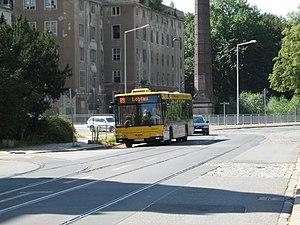
MAN Truck & Bus AG est la plus grande filiale de MAN SE et l'un des plus gros fournisseurs internationaux de véhicules commerciaux. Le siège social se situe à Munich, en Bavière. L'entreprise produit des camions allant de 7,49 t à 44 t mais également des véhicules plus lourds, des châssis d'autobus, des autocars, des autobus, etc.